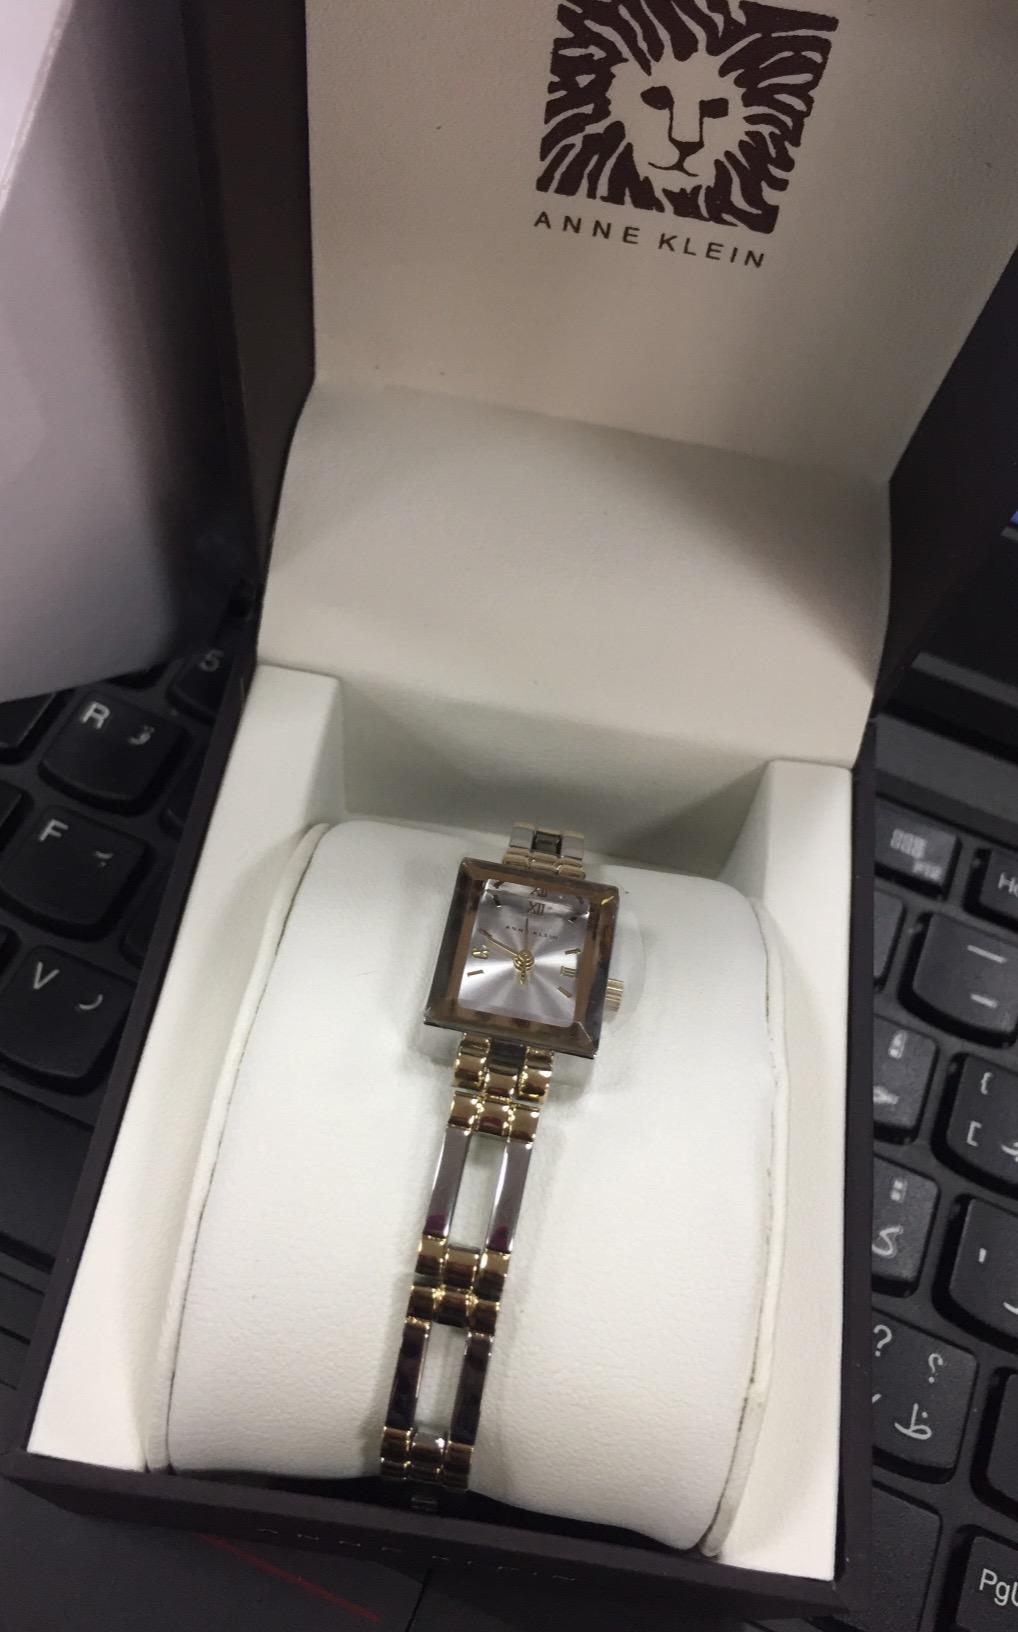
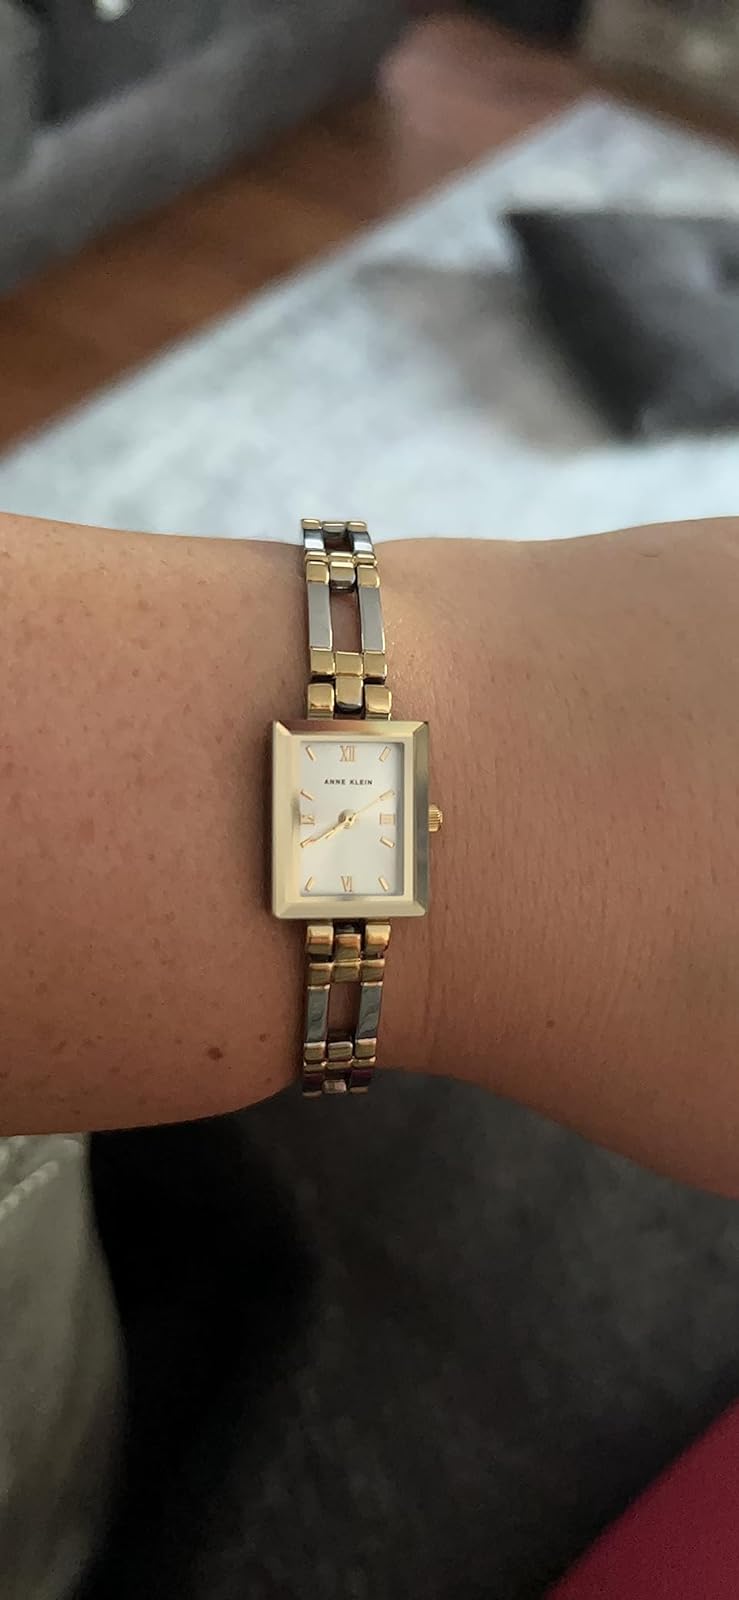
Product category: accessories_watch
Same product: yes